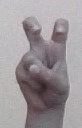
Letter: toot